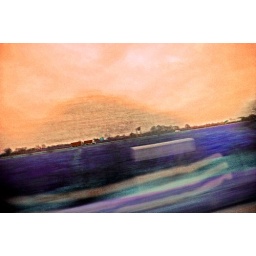
Truck in the background sharp, truck in the middle (the white one) nearly sharp, truck in the foreground just stripes.